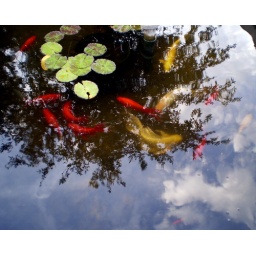
fish in the sky